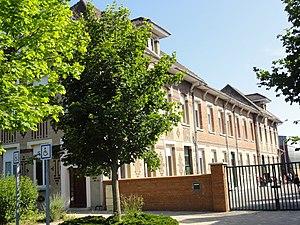
Écoles des cités de la Fosse n° 8 - 8 bis de la Compagnie des mines de Lens, Vendin-le-Vieil, Pas-de-Calais, Nord-Pas-de-Calais, France.
La fosse nᵒ 8 - 8 bis dite Saint-Auguste ou Auguste Descamps de la Compagnie des mines de Lens est un ancien charbonnage du Bassin minier du Nord-Pas-de-Calais, situé à Vendin-le-Vieil. Les deux puits sont commencés en même temps, mais les travaux du nᵒ 8 progressent plus vite que ceux du puits nᵒ 8 bis. Des cités, des écoles, et une église sont construites à proximité de la fosse. Les installations sont détruites durant la Première Guerre mondiale. Elles sont reconstruites suivant le style architectural des mines de Lens d'après-guerre. Le puits nᵒ 8 bis est équipé notamment d'un chevalement en béton armé.